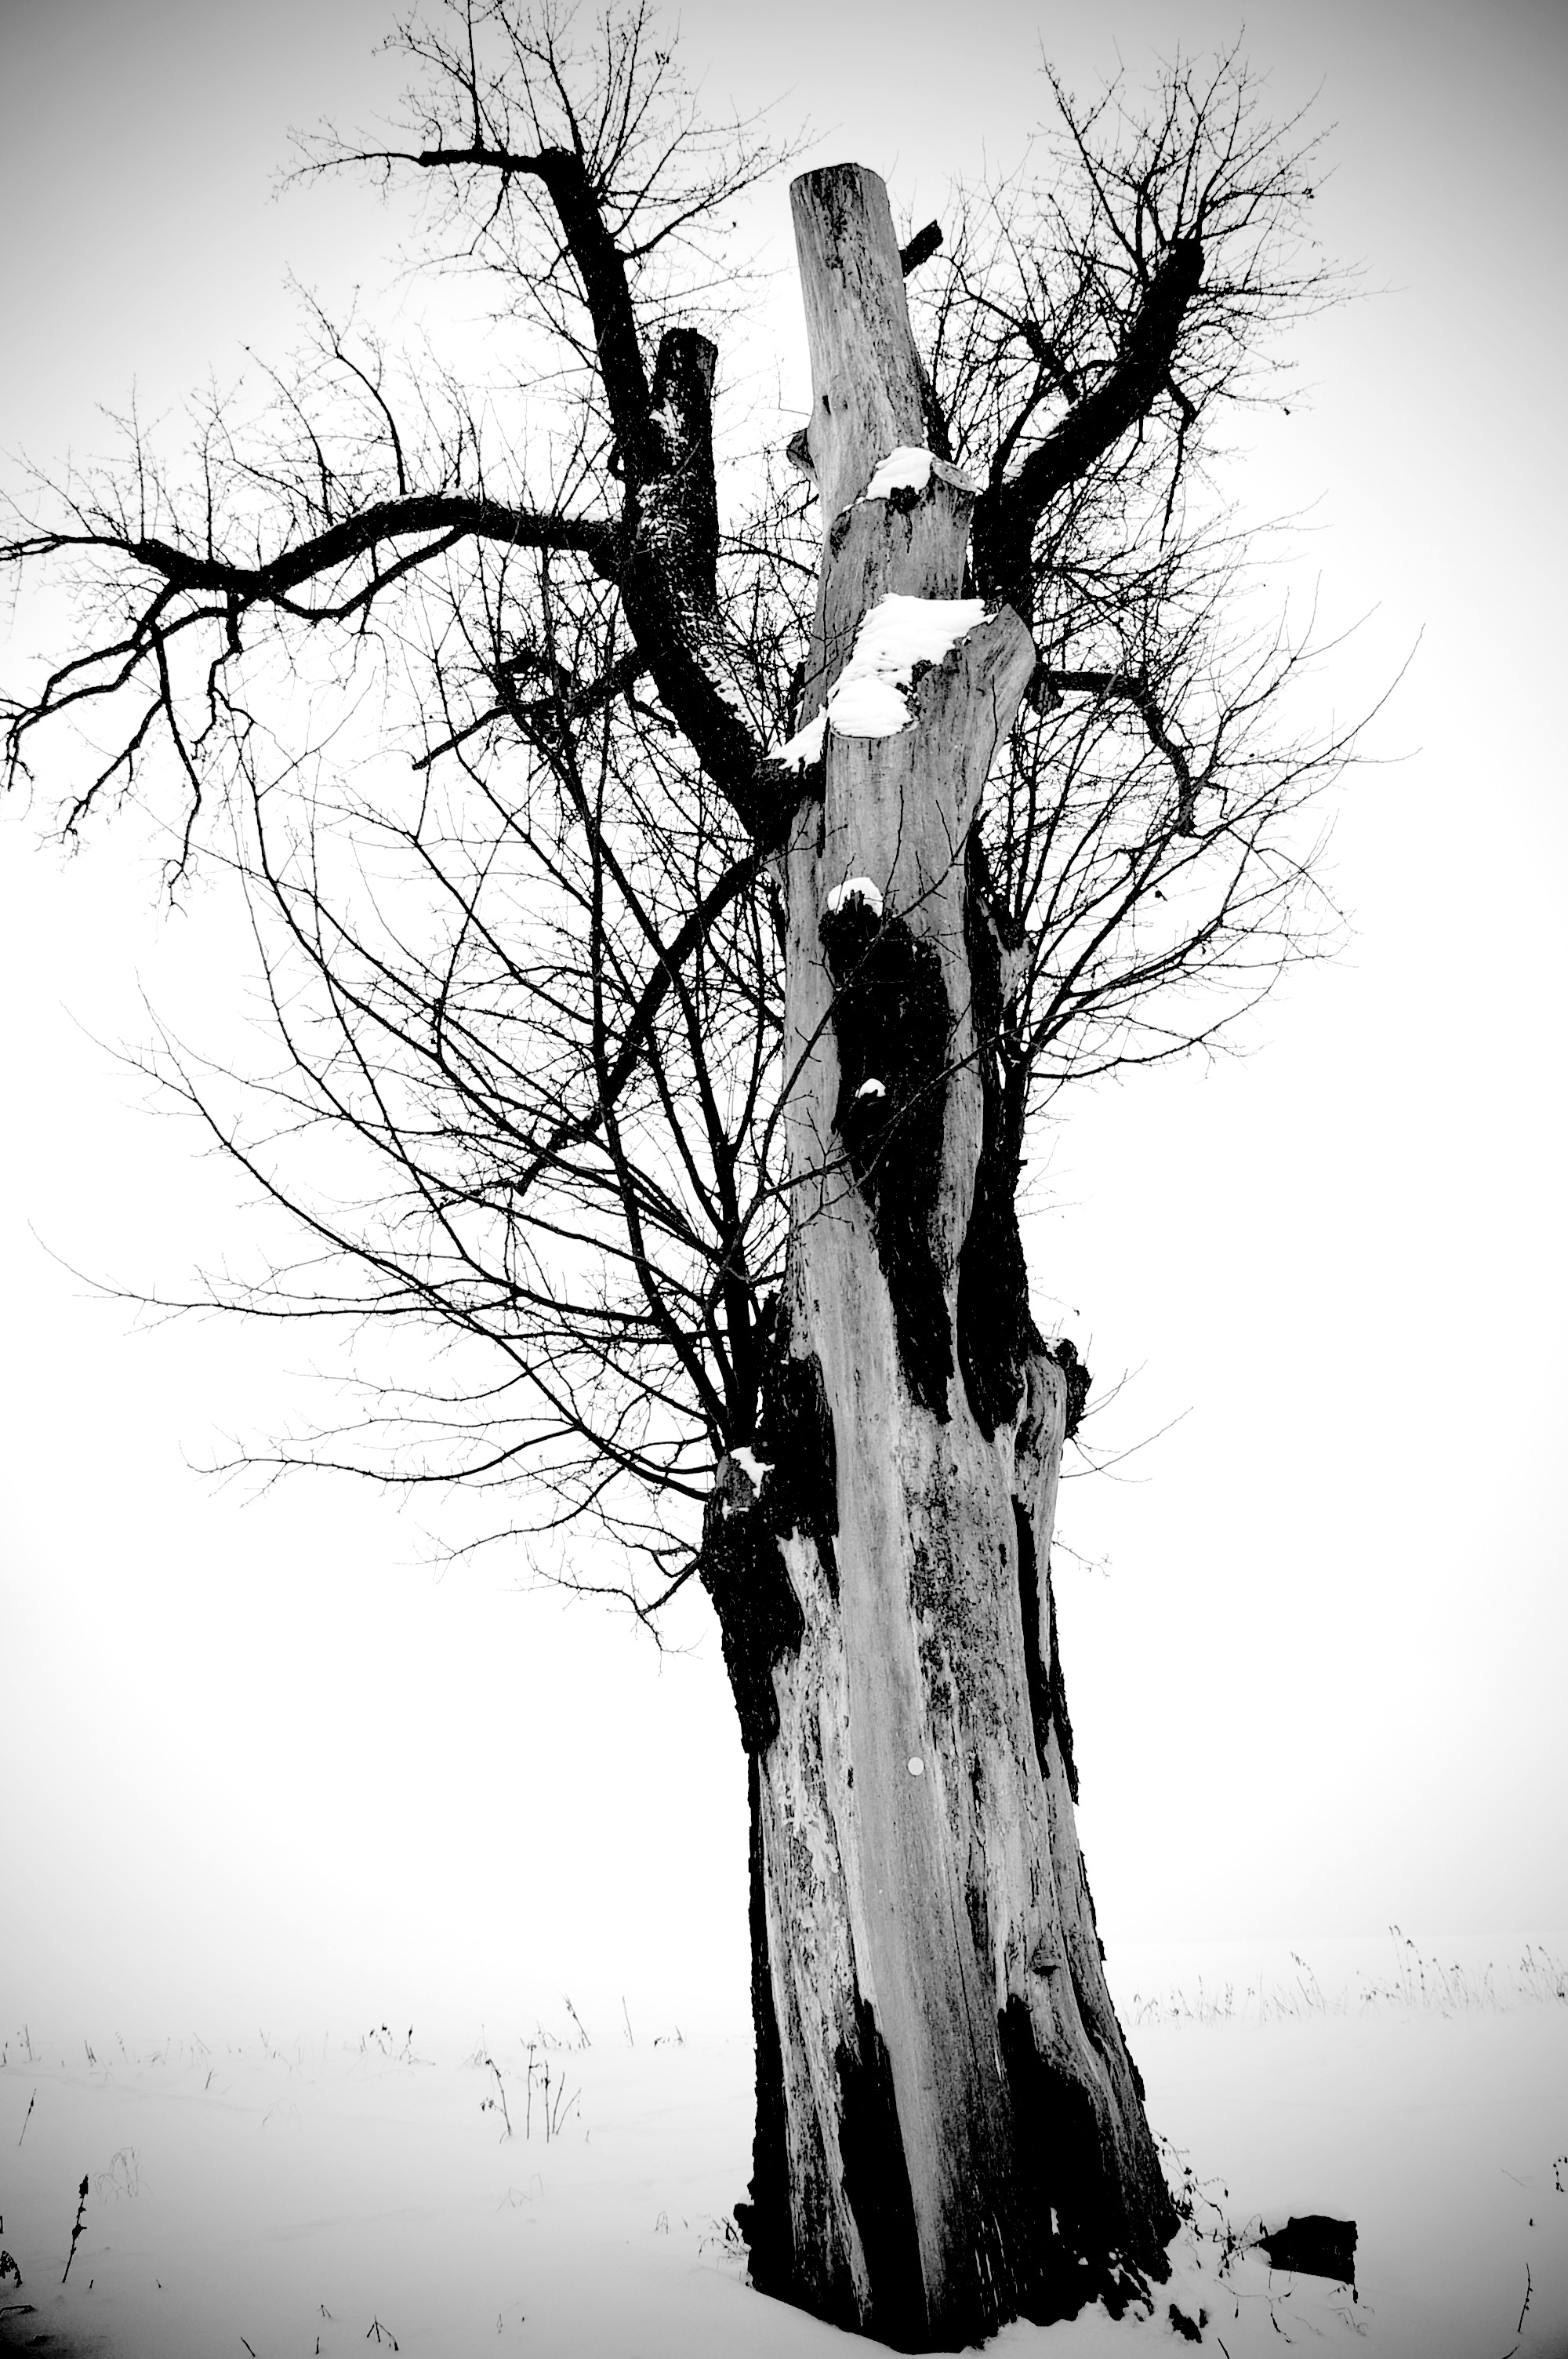
tree, branch, black and white, plant, wood, flower, bark, log, monochrome, tribe, art, sketch, drawing, illustration, monochrome photography, woody plant, figure drawing